Schempp-Hirth Janus

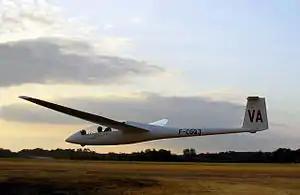
Janus Ce

The Schempp-Hirth Janus is a high performance two-seat glider that was built by Schempp-Hirth GmbH. It was the first high-performance two-seater.